Loess Hills

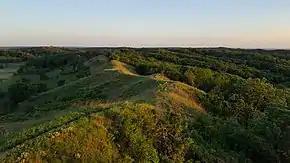
A view of the thin ridges that form the "spine" of the Loess Hills

During the last Ice Age, glaciers advanced into the middle of North America, grinding underlying rock into dust-like "glacial flour." As temperatures warmed, the glaciers retreated and vast amounts of meltwater and sediment flooded the Missouri River Valley. The sediment was deposited on the flood plain, creating huge mud flats. When meltwaters receded, these mud flats were exposed. As they dried, the fine-grained silt was picked up by strong prevailing westerly winds. Huge dust clouds were moved and redeposited over broad areas. The heavier, coarser silt was deposited close to the Missouri River flood plain, forming vast dune fields. The dune fields were eventually stabilized by grass. Due to the erosive nature of loess soil and its ability to stand in vertical columns when dry, the stabilized dunes were eroded into the corrugated, sharply dissected bluffs we see today.